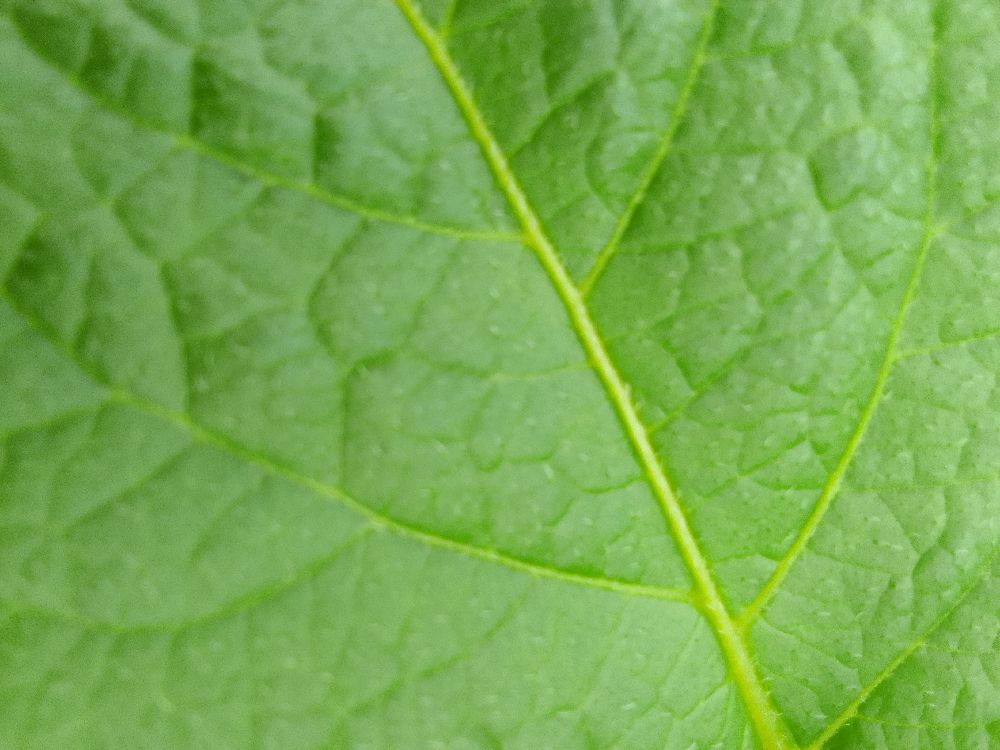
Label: Healthy